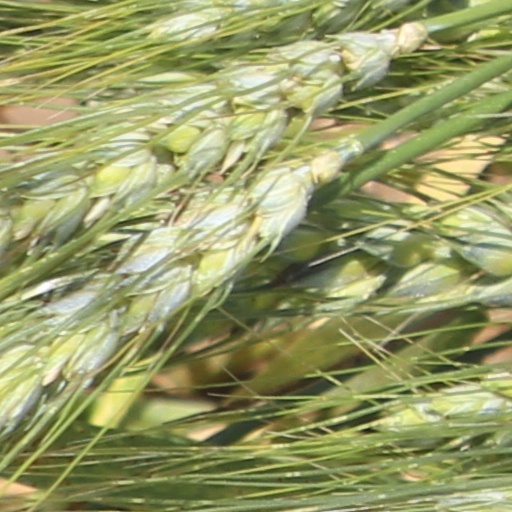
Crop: wheat